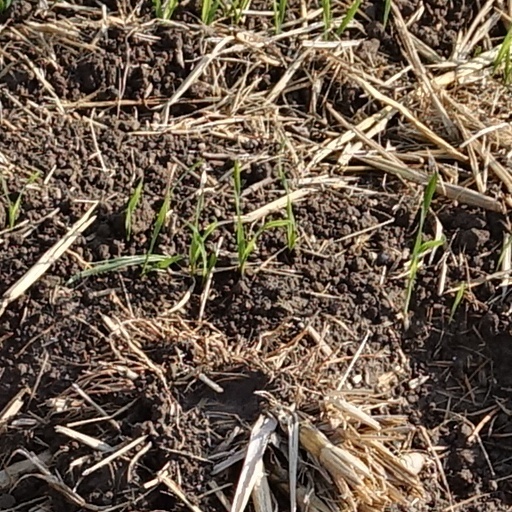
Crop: wheat